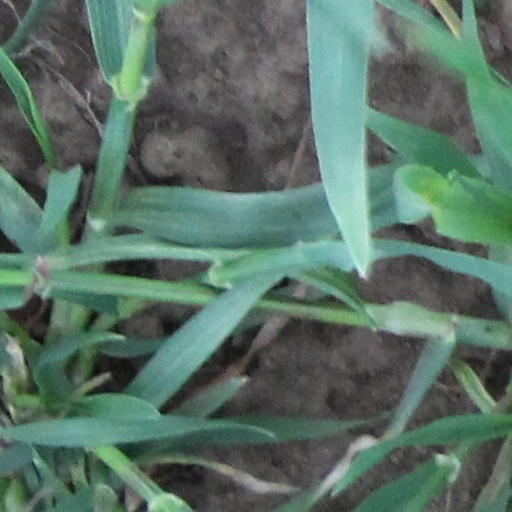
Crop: wheat